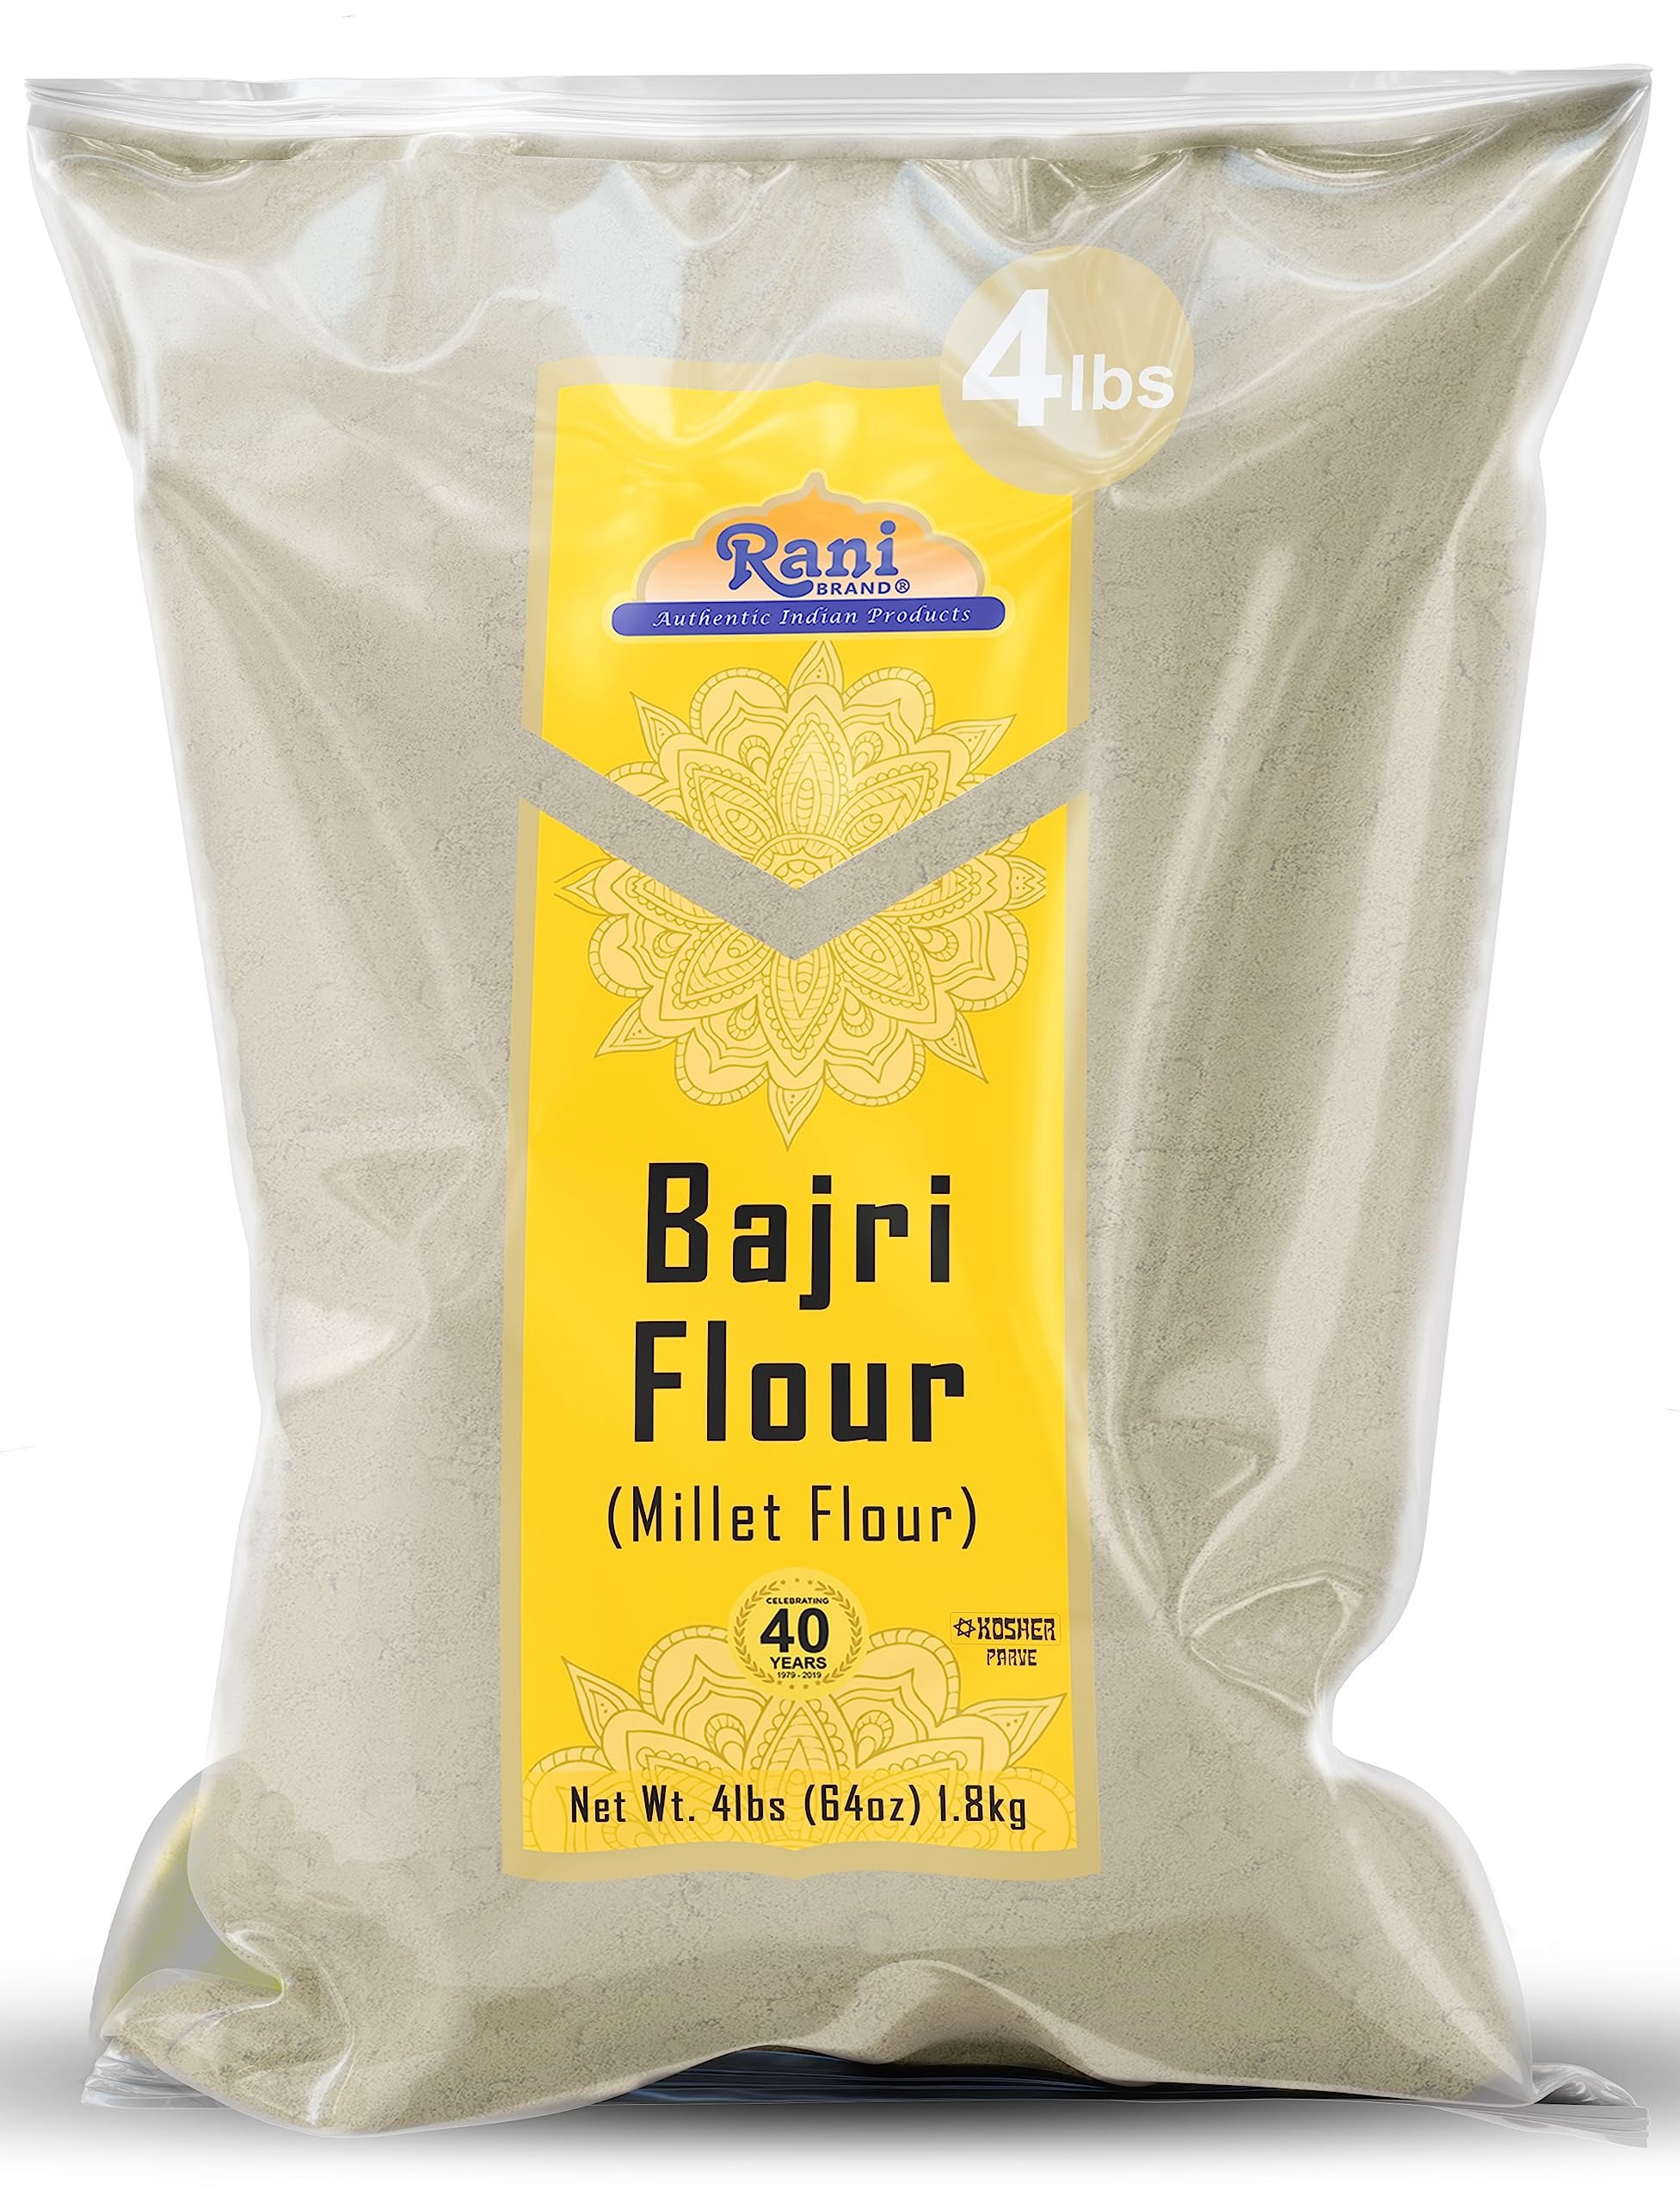
Item Name: Rani Bajri Flour (Pearl Millet) 64oz (4lbs) 1.81kg Bulk ~ All Natural | Vegan | Gluten Friendly | NON-GMO | Kosher | Indian Origin
Bullet Point 1: You'll LOVE our Bajri Flour (Pearl Millet) by Rani Brand--Here's Why:
Bullet Point 2: 🌾NOW KOSHER! 100% Natural, No preservatives, Non-GMO, Gluten Friendly PREMIUM Gourmet Food Grade Flour.
Bullet Point 3: 🌾Vegan, great nutritional value, fresh & great for baking!
Bullet Point 4: 🌾Rani is a USA based company selling spices for over 40 years, buy with confidence!
Bullet Point 5: 🌾Net Wt. 64oz (4lbs) 1.81kg, Authentic Indian Product, Alternate Names: Bajra ka Lot
Product Description: Bajri Flour is a popular South Indian atta (flour) that is used to make Puttu (South Indian style steamed rice cake). This greyish flour is made from millet, also known as bairi in North India and ragi in the South. It has a particular nutty aroma and a slight bittersweet after taste. It is commonly used to make breads with mixed with atta. Bajri flour also has higher nutrition value than rice and oats. Millet Flour is freshly milled from 100% millet to prepare rotla and puris
Value: 64.0
Unit: Ounce

Price: 15.985